Župa Komska

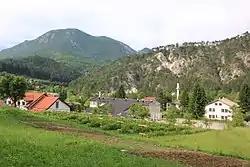
Glavatičevo

Komska župa, was one of medieval Bosnian state's "župa"s in Humska "zemlja", encompassing what is today village of Glavatičevo and its wider surroundings in Upper Neretva, in Bosnia and Herzegovina.